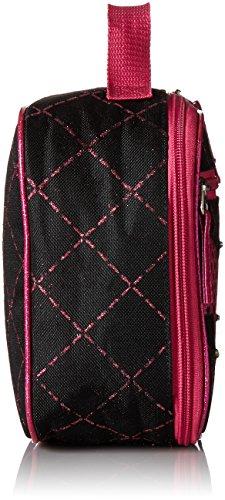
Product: Skechers Kids Skechers Twinkle Toes Glimmer Backpack Accessory
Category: Clothing, Shoes & Jewelry | Luggage & Travel Gear | Backpacks | Kids' Backpacks
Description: Great Condition.
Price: $12.16